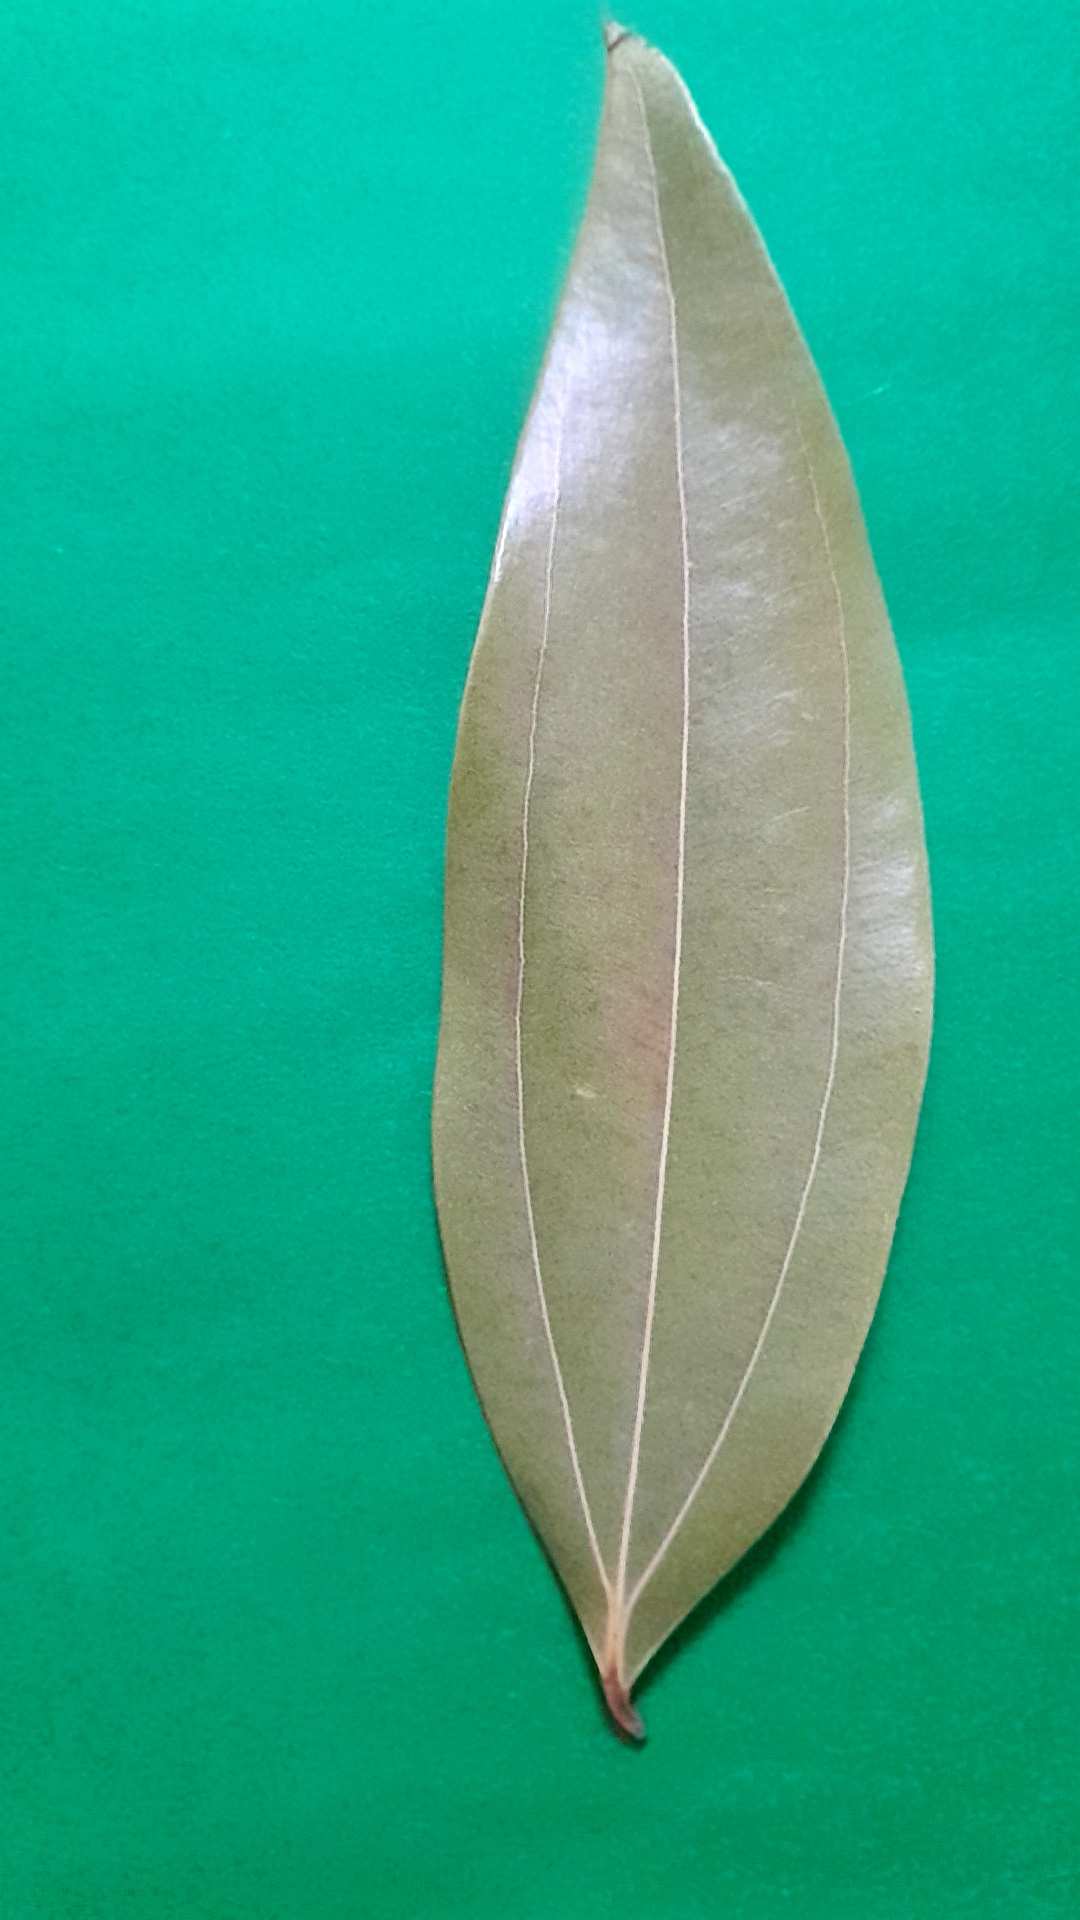
Label: Dry Leaf